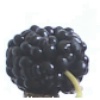
Label: mulberry